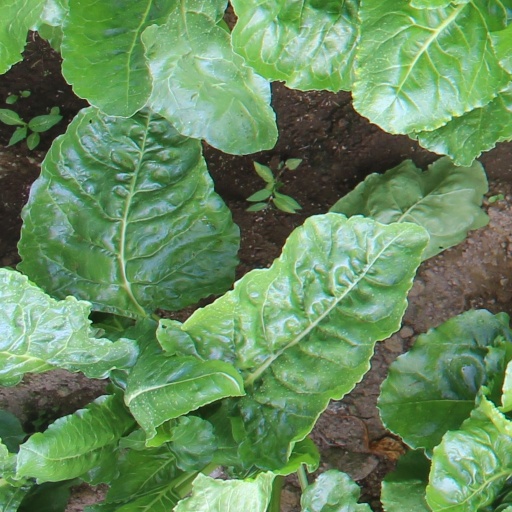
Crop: sugar beet